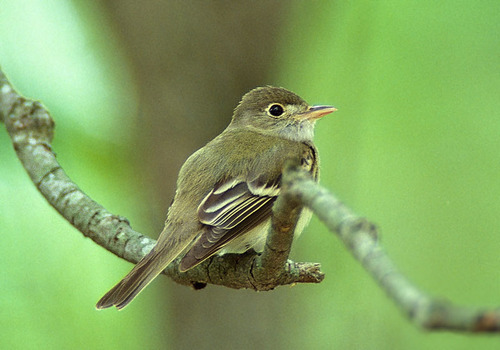
this bird has brown sceondary feathers that are trimmed in yellow, a yellow eyering, and a yellow belly.
a small bird with white belly and breast, brown crown and back, the bill is short and pointedbird has brown body feathers, brown breast feather, and straight beak
this is a grey and yellow bird with a yellow eye ring and an orange beak.
this bird is green,yellow and black, its a small bird with a tiny bill.
this bird has wings that are brown and has an orange bill
this bird is green with black and has a very short beak.
this particular bird has a belly that is white and black on the sides
this small bird has a white eyering and a short pointed orange and black bill.
this bird has a pale yellow-green belly, is olive green from the tail to the crown and has a short pointed bill.
Species: Acadian Flycatcher